Coptic Orthodox Church

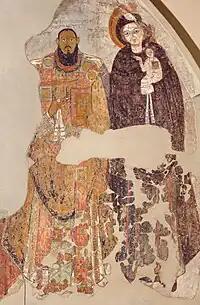
Makurian wall painting depicting a Nubian bishop and Virgin Mary (11th century)

The Muslim invasion of Egypt took place in AD 639. Relying on eyewitness testimony, Bishop John of Nikiu in his Chronicle provides a graphic account of the invasion from a Coptic perspective. Although the Chronicle has only been preserved in an Ethiopic (Ge'ez) text, some scholars believe that it was originally written in Coptic. John's account is critical of the invaders who he says "despoiled the Egyptians of their possessions and dealt cruelly with them", and he details the atrocities committed by the Muslims against the native population during the conquest:And when with great toil and exertion they had cast down the walls of the city, they forthwith made themselves masters of it, and put to the sword thousands of its inhabitants and of the soldiers, and they gained an enormous booty, and took the women and children captive and divided them amongst themselves, and they made that city a desolation.